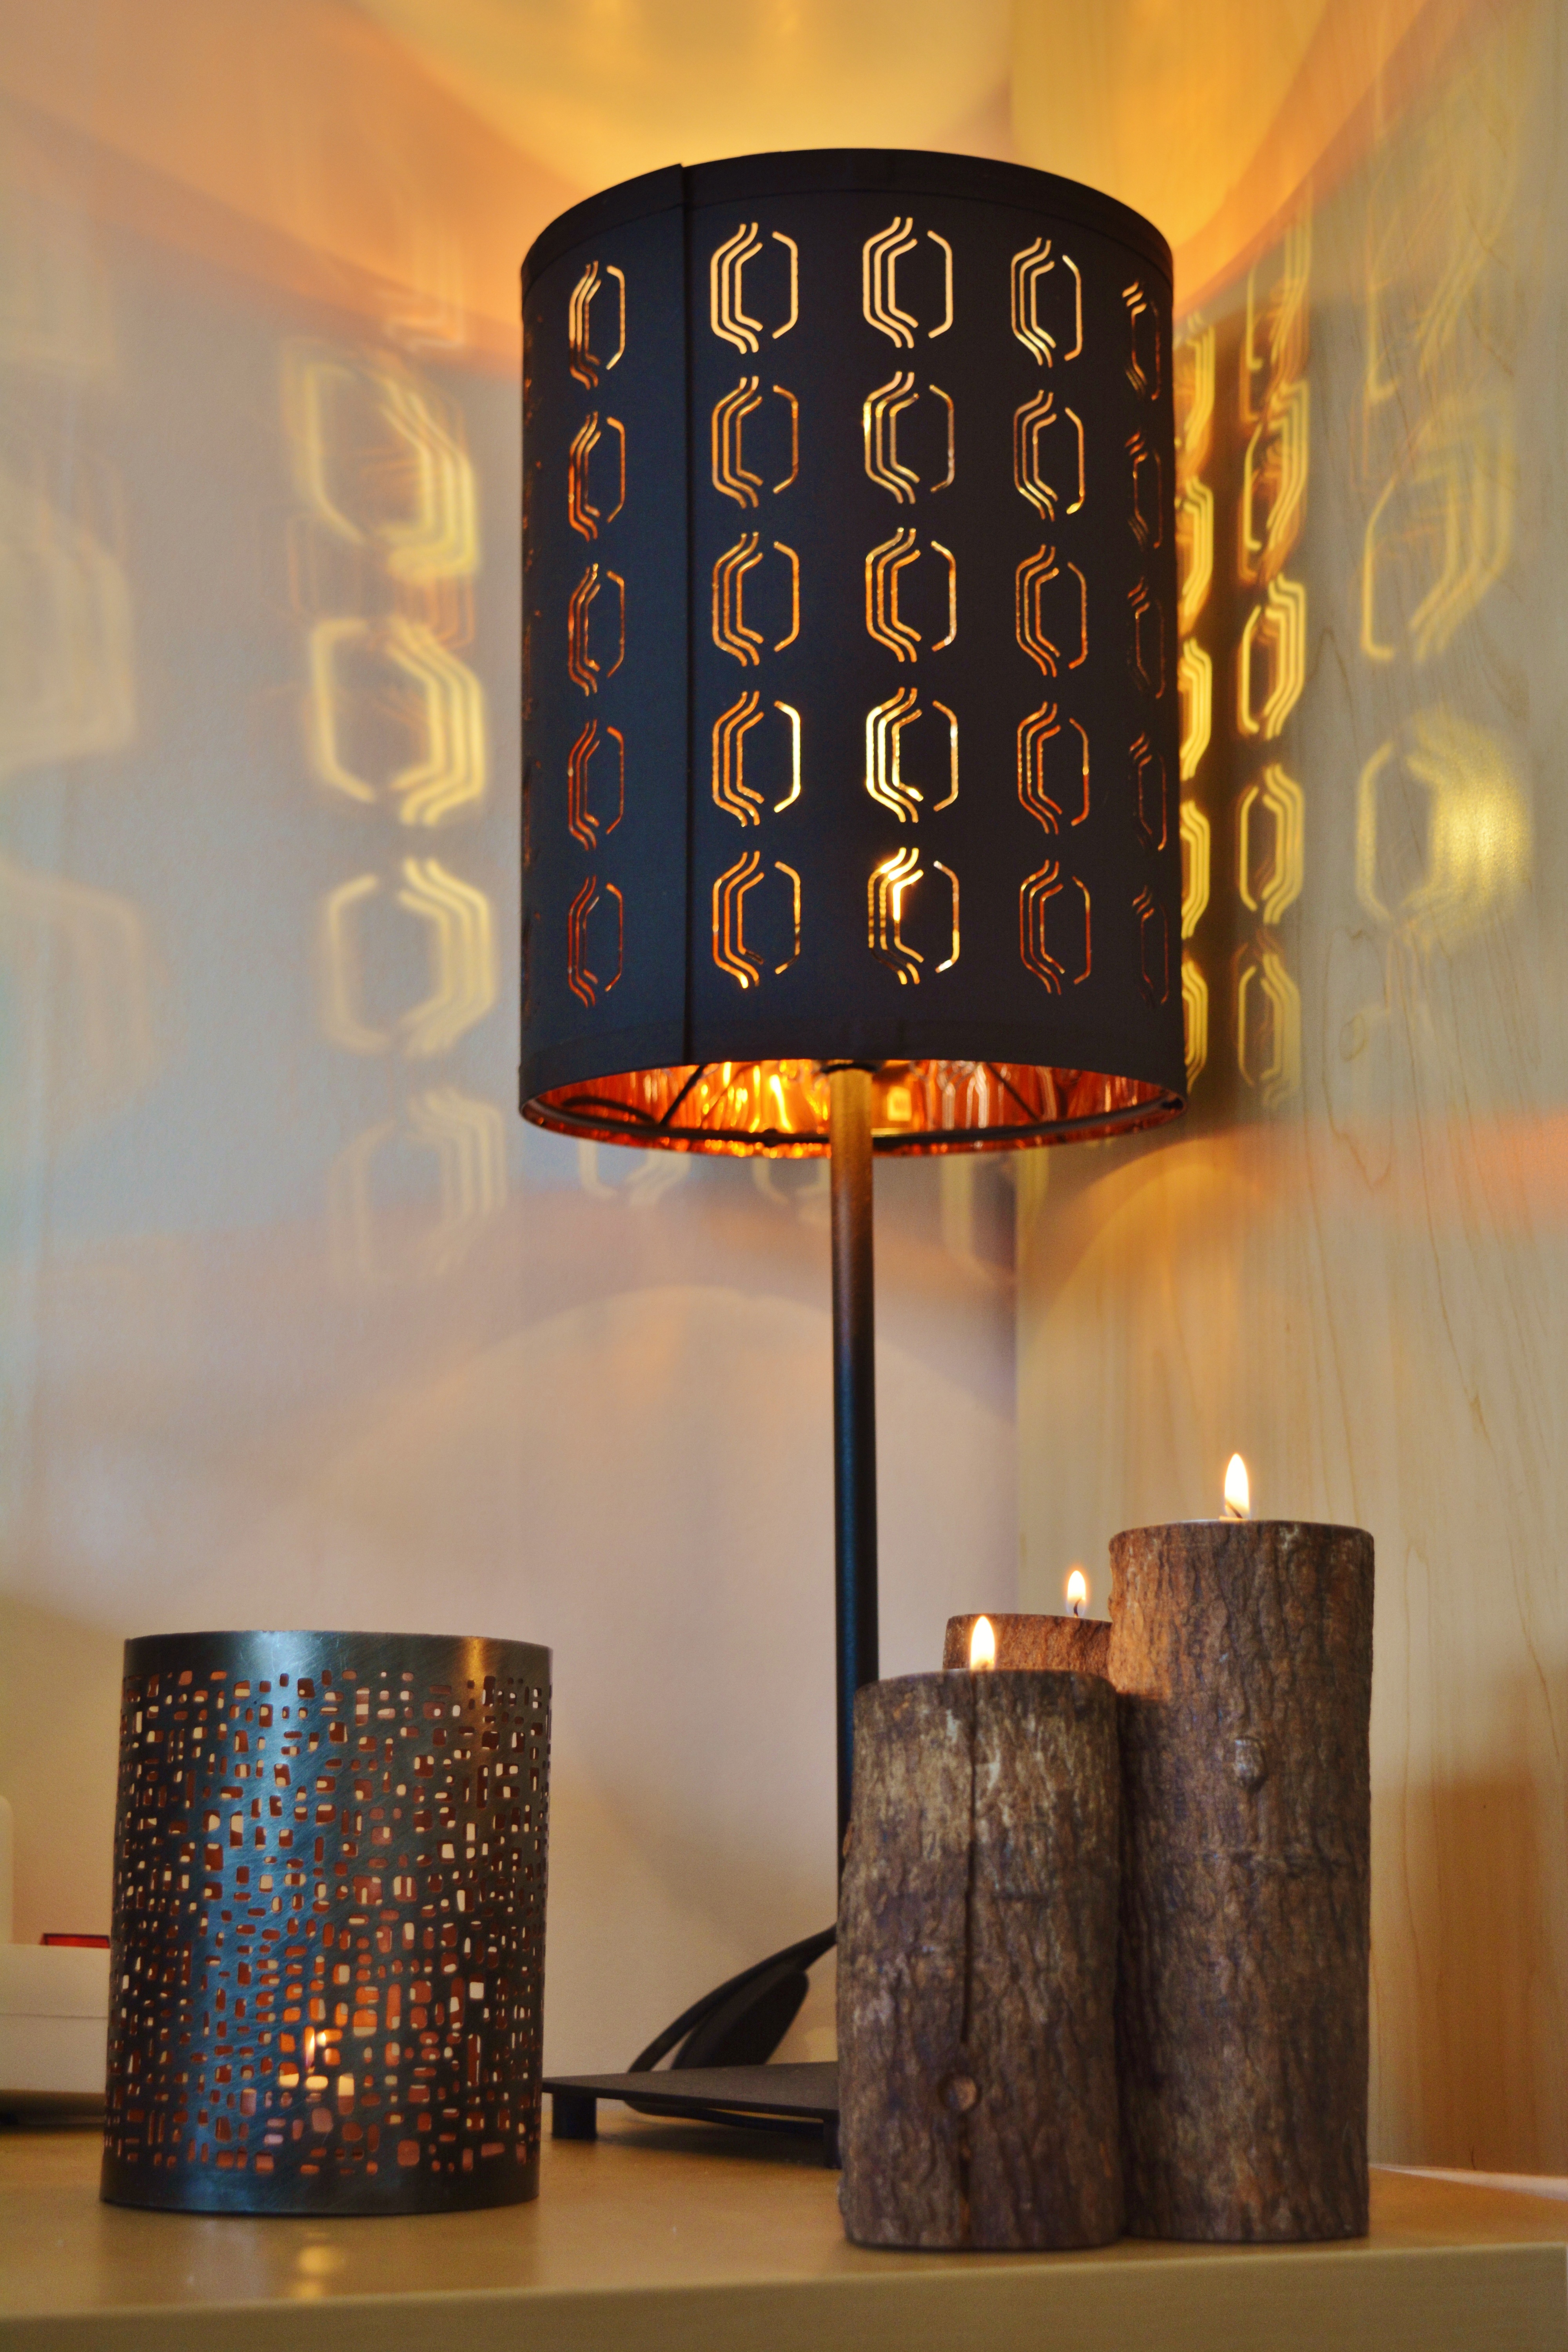
light, wood, atmosphere, wall, lamp, signage, lighting, interior design, art, design, light fixture, tourist attraction, modern art, display device